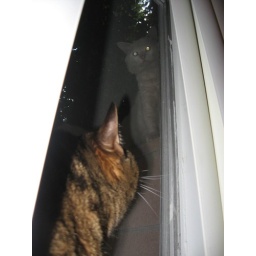
Rocky was in the window and he started growling, so I flipped open the blind and this cat was right outside.